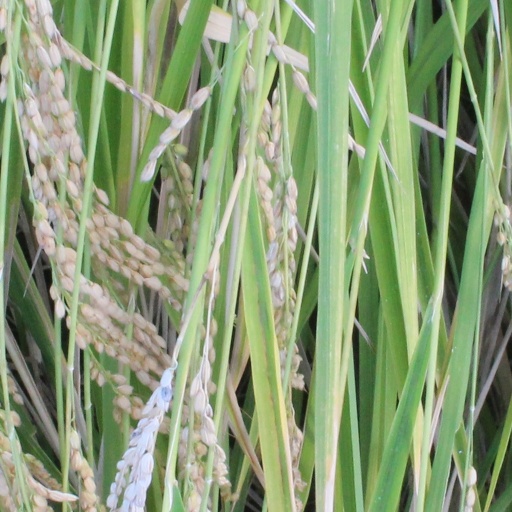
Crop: rice